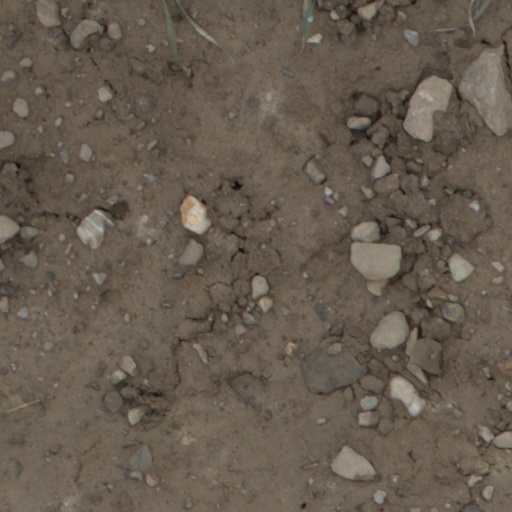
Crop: wheat